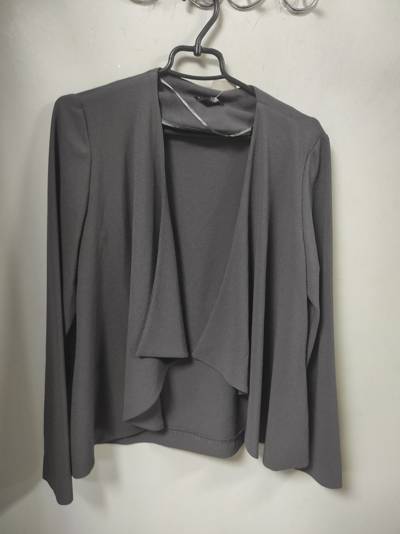
Waste category: clothes